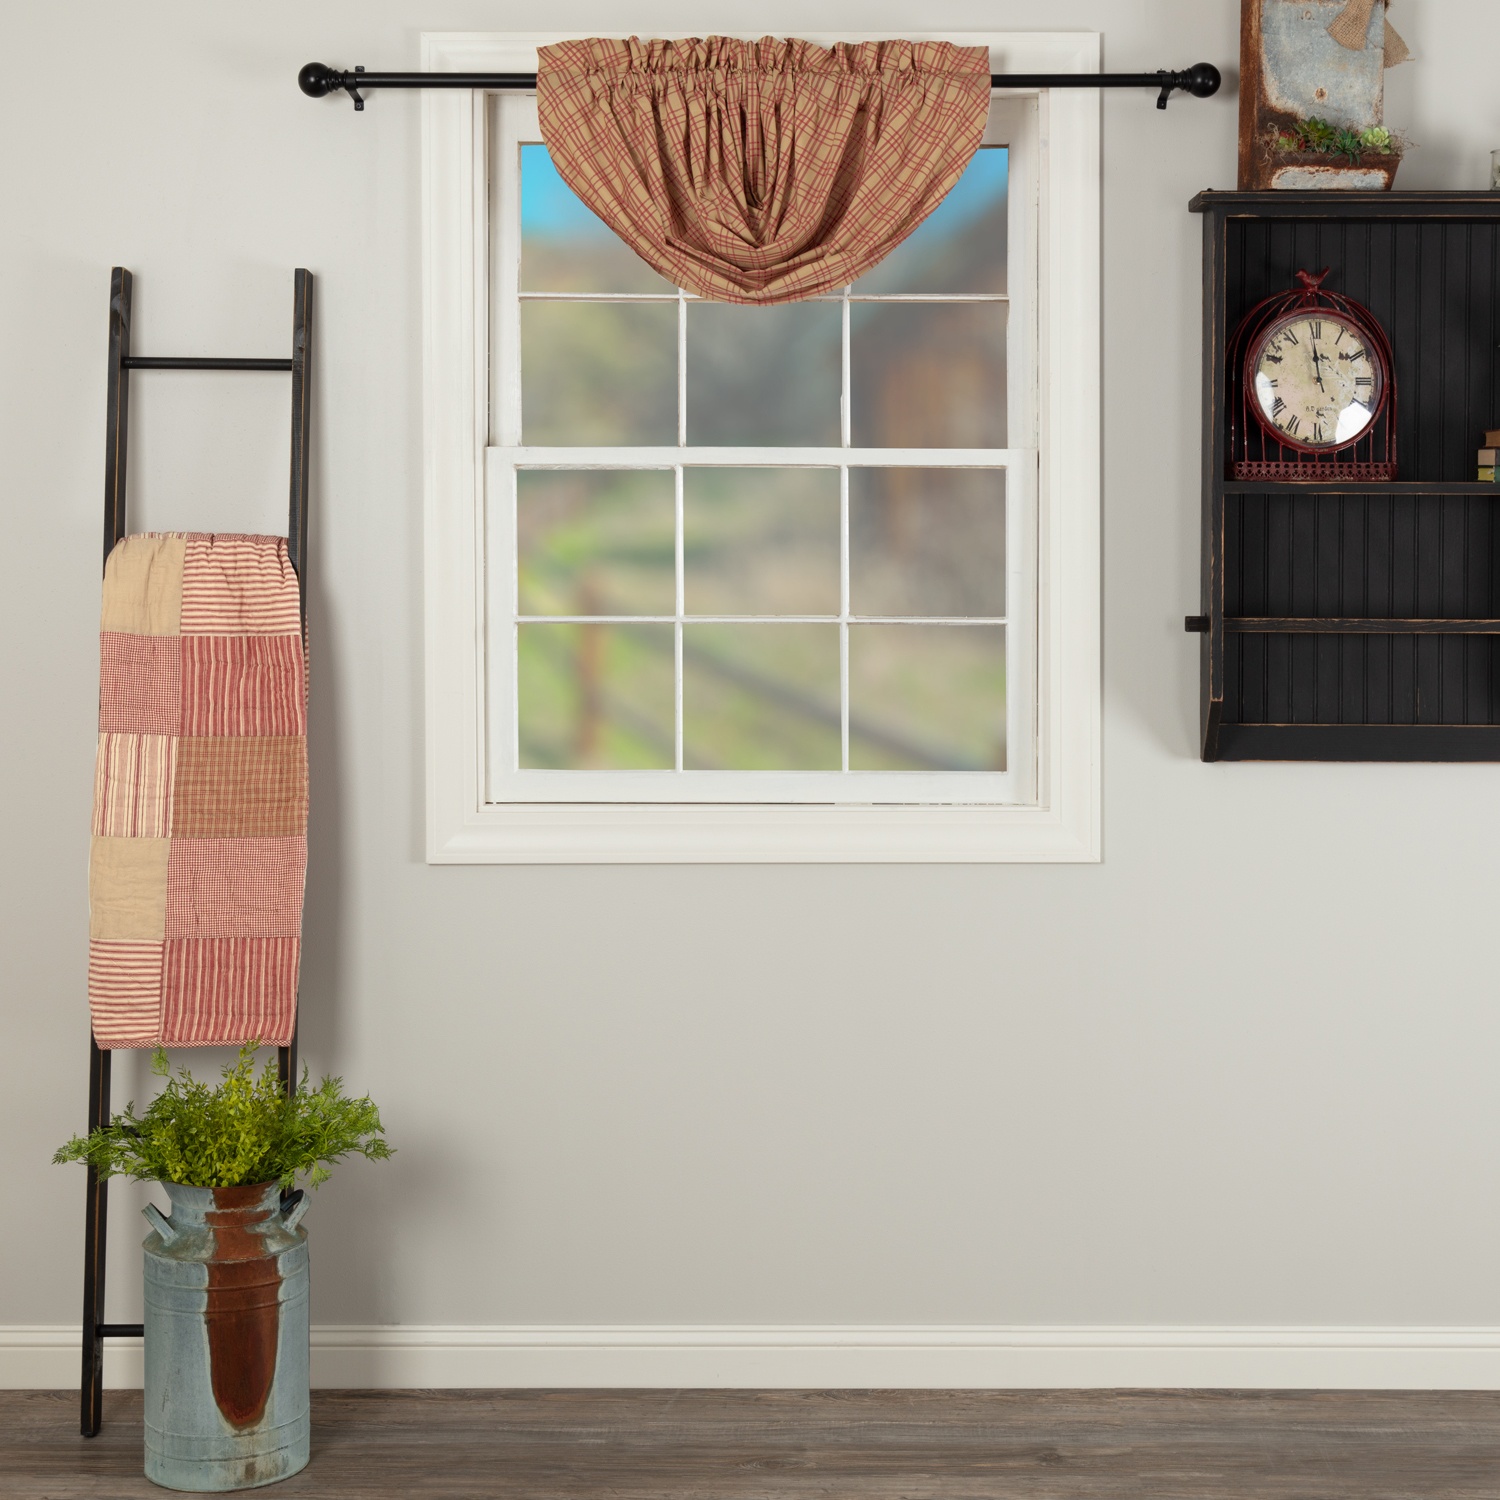
Sawyer Mill Red Plaid Balloon Valance 15x60
Add a classic country touch to your home with the Sawyer Mill Red Plaid Balloon Valance 60x15. Country red and dark tan plaid present a refreshing, farmhouse look to brighten up your space. This country curtain features a rod pocket for easy hanging, lined - 100% cotton. Features Quality Material & Construction - Our 100% cotton curtain includes a rod pocket. The soft cotton lends interest and quality to your dining room, kitchen, or bathroom. Light Filtering - This valance is lined in white cotton to filter light and protect from the glare of the sun. Farmhouse Style - This cozy plaid valance brings warm farmhouse feels to your country home. The unique shape of this curtain gives a romantic look to your windows. Machine Washable - For quality care and lasting use, simply toss this valance in your washing machine on a gentle cycle then promptly take it out and tumble dry low. This farmhouse curtain is safe to iron for your convenience after drying. Collected Look - Pair this vintage style valance with our entire Sawyer Mill collection for a complete look in your home. Also coordinates with Sawyer Mill Red tea towels and shower curtains to give your farmhouse bath and kitchen a fresh and relaxing update. Specifications Material: 100% Cotton Face, Cotton Lining Colors: Country Red, Dark Tan Hanging Method: 3.25 Rod Pocket Manufacturer Country: India Care: Machine Wash, Tumble Dry Low, Iron Safe Weight: 0.5 lb Dimensions: 15 x 60
Brand: VHC
Category: Home & Garden > Decor > Window Treatments > Window Valances & Cornices